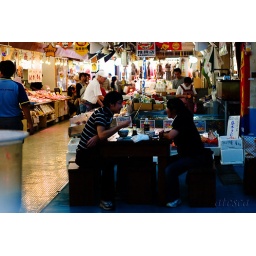
eating in the market